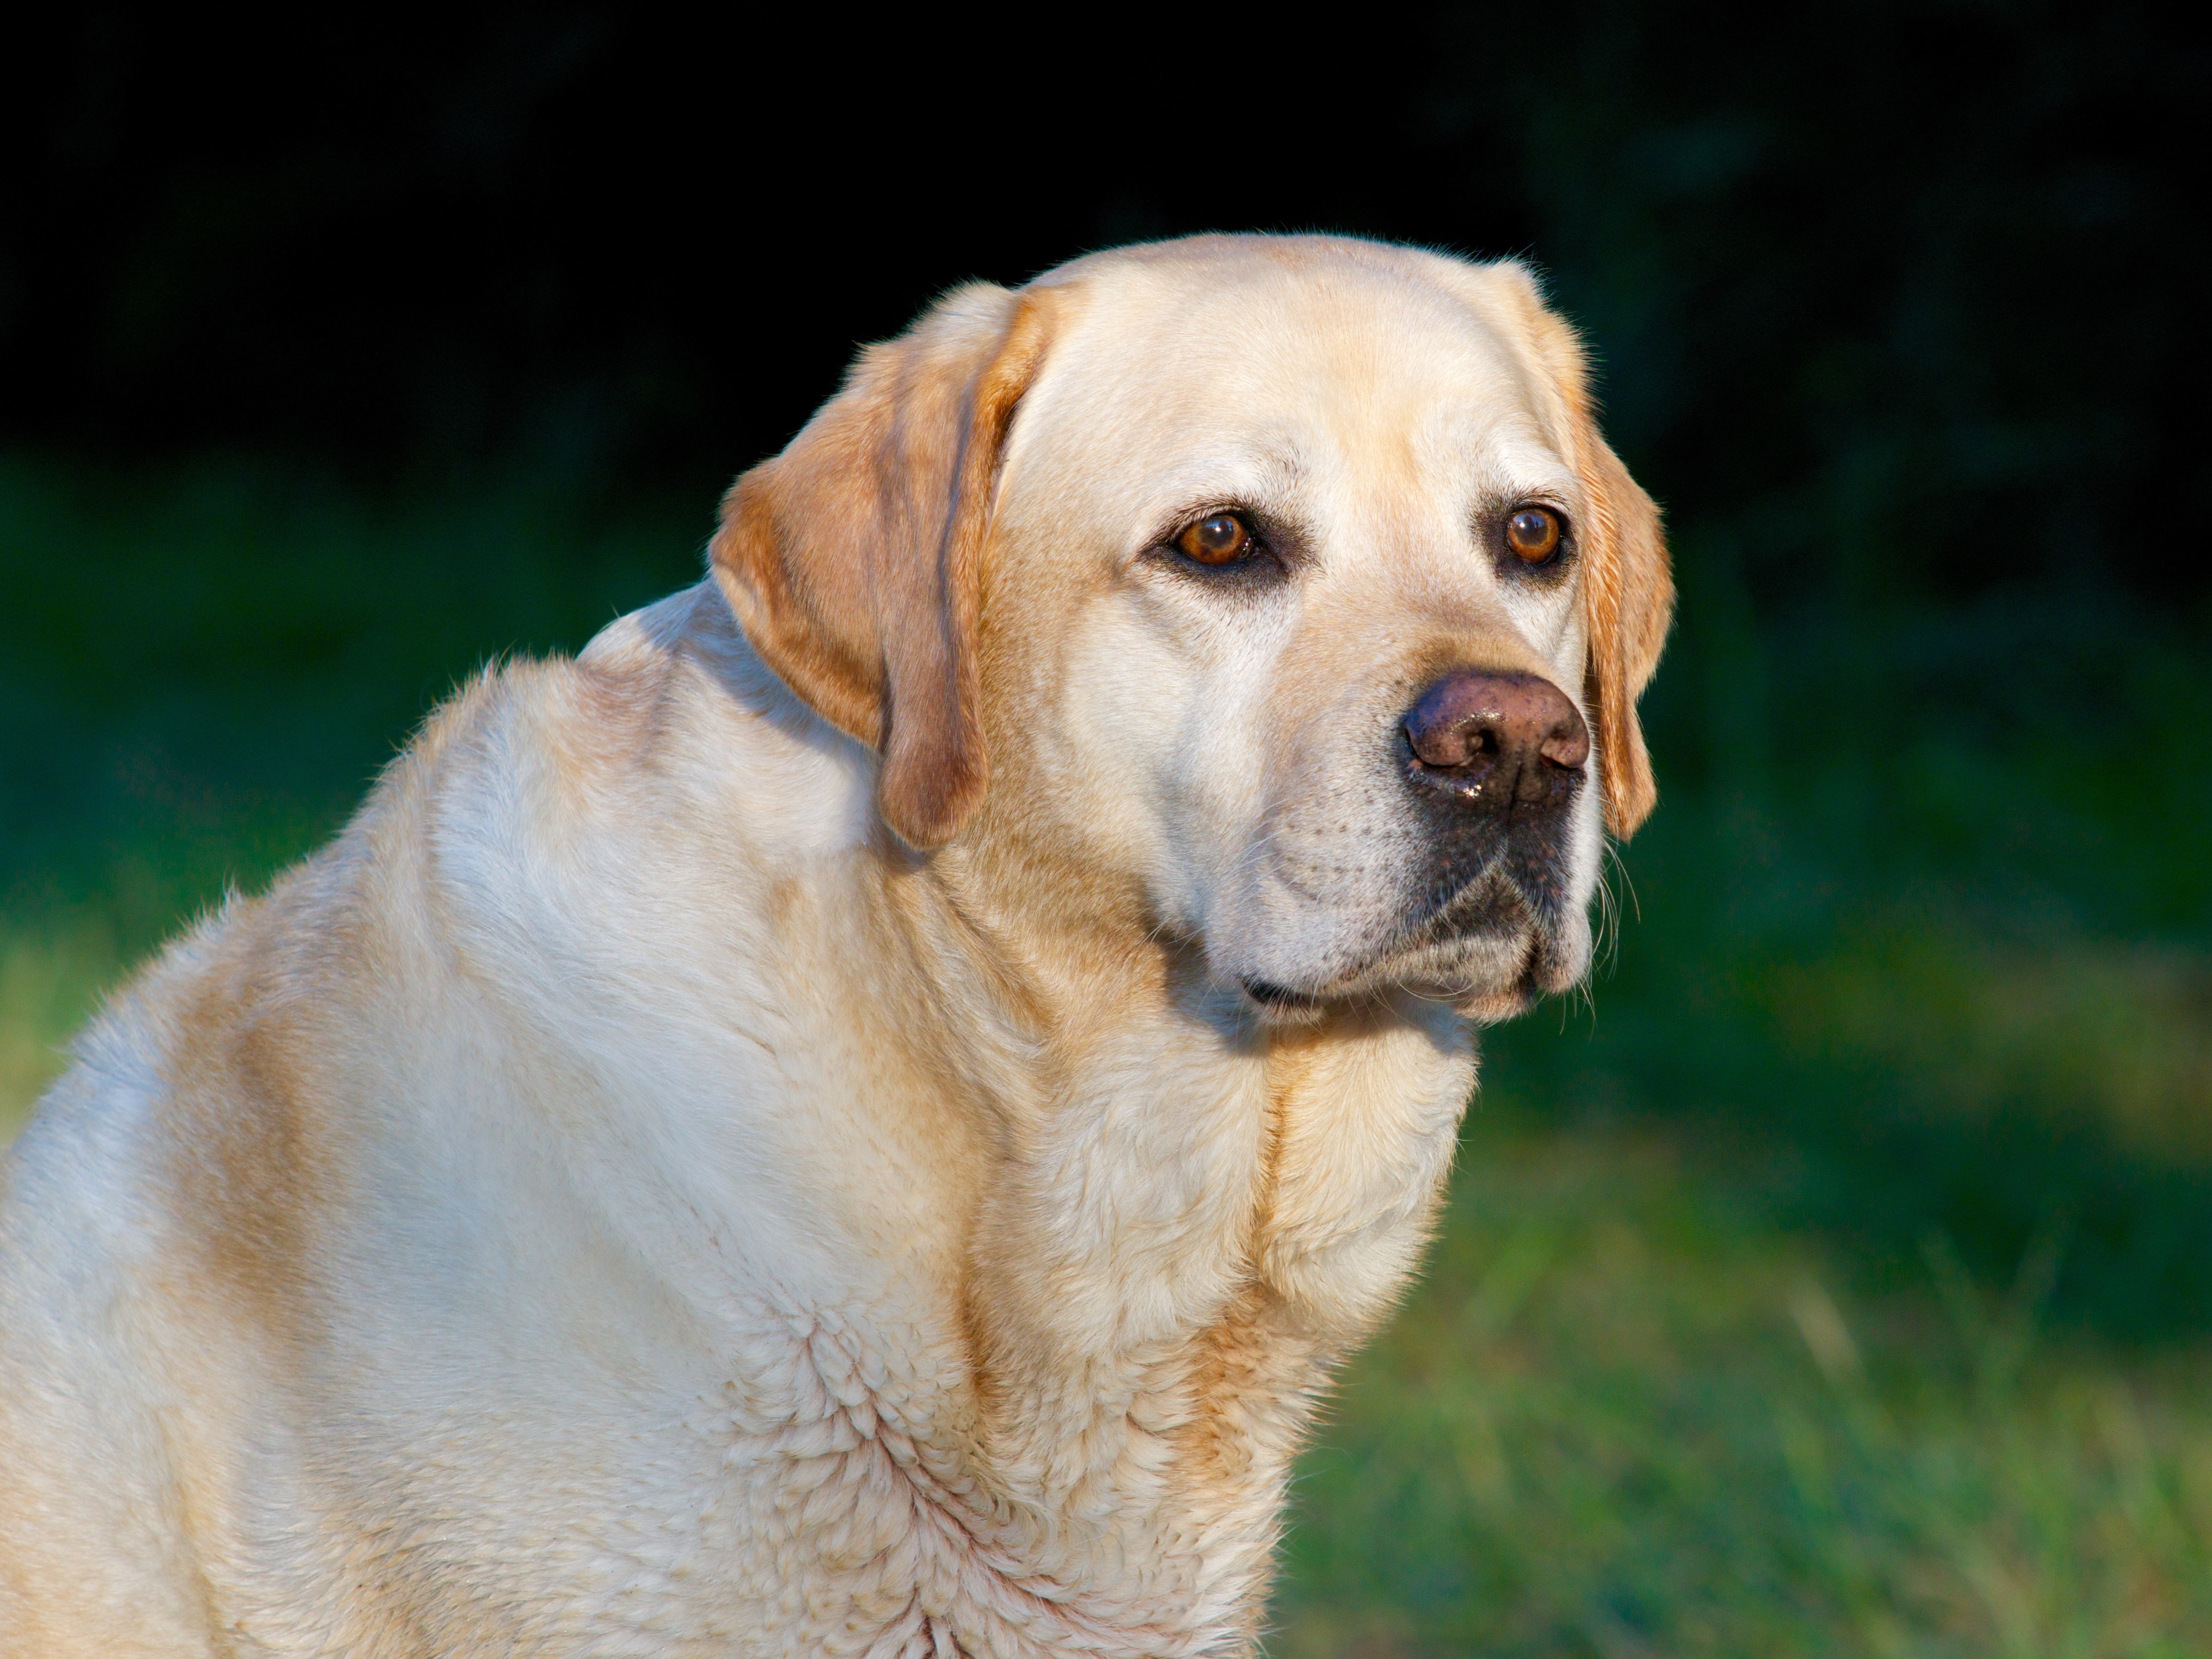
puppy, dog, portrait, mammal, vertebrate, labrador retriever, labrador, dog breed, light brown, guard dog, dog like mammal, carnivoran, dog crossbreeds, broholmer